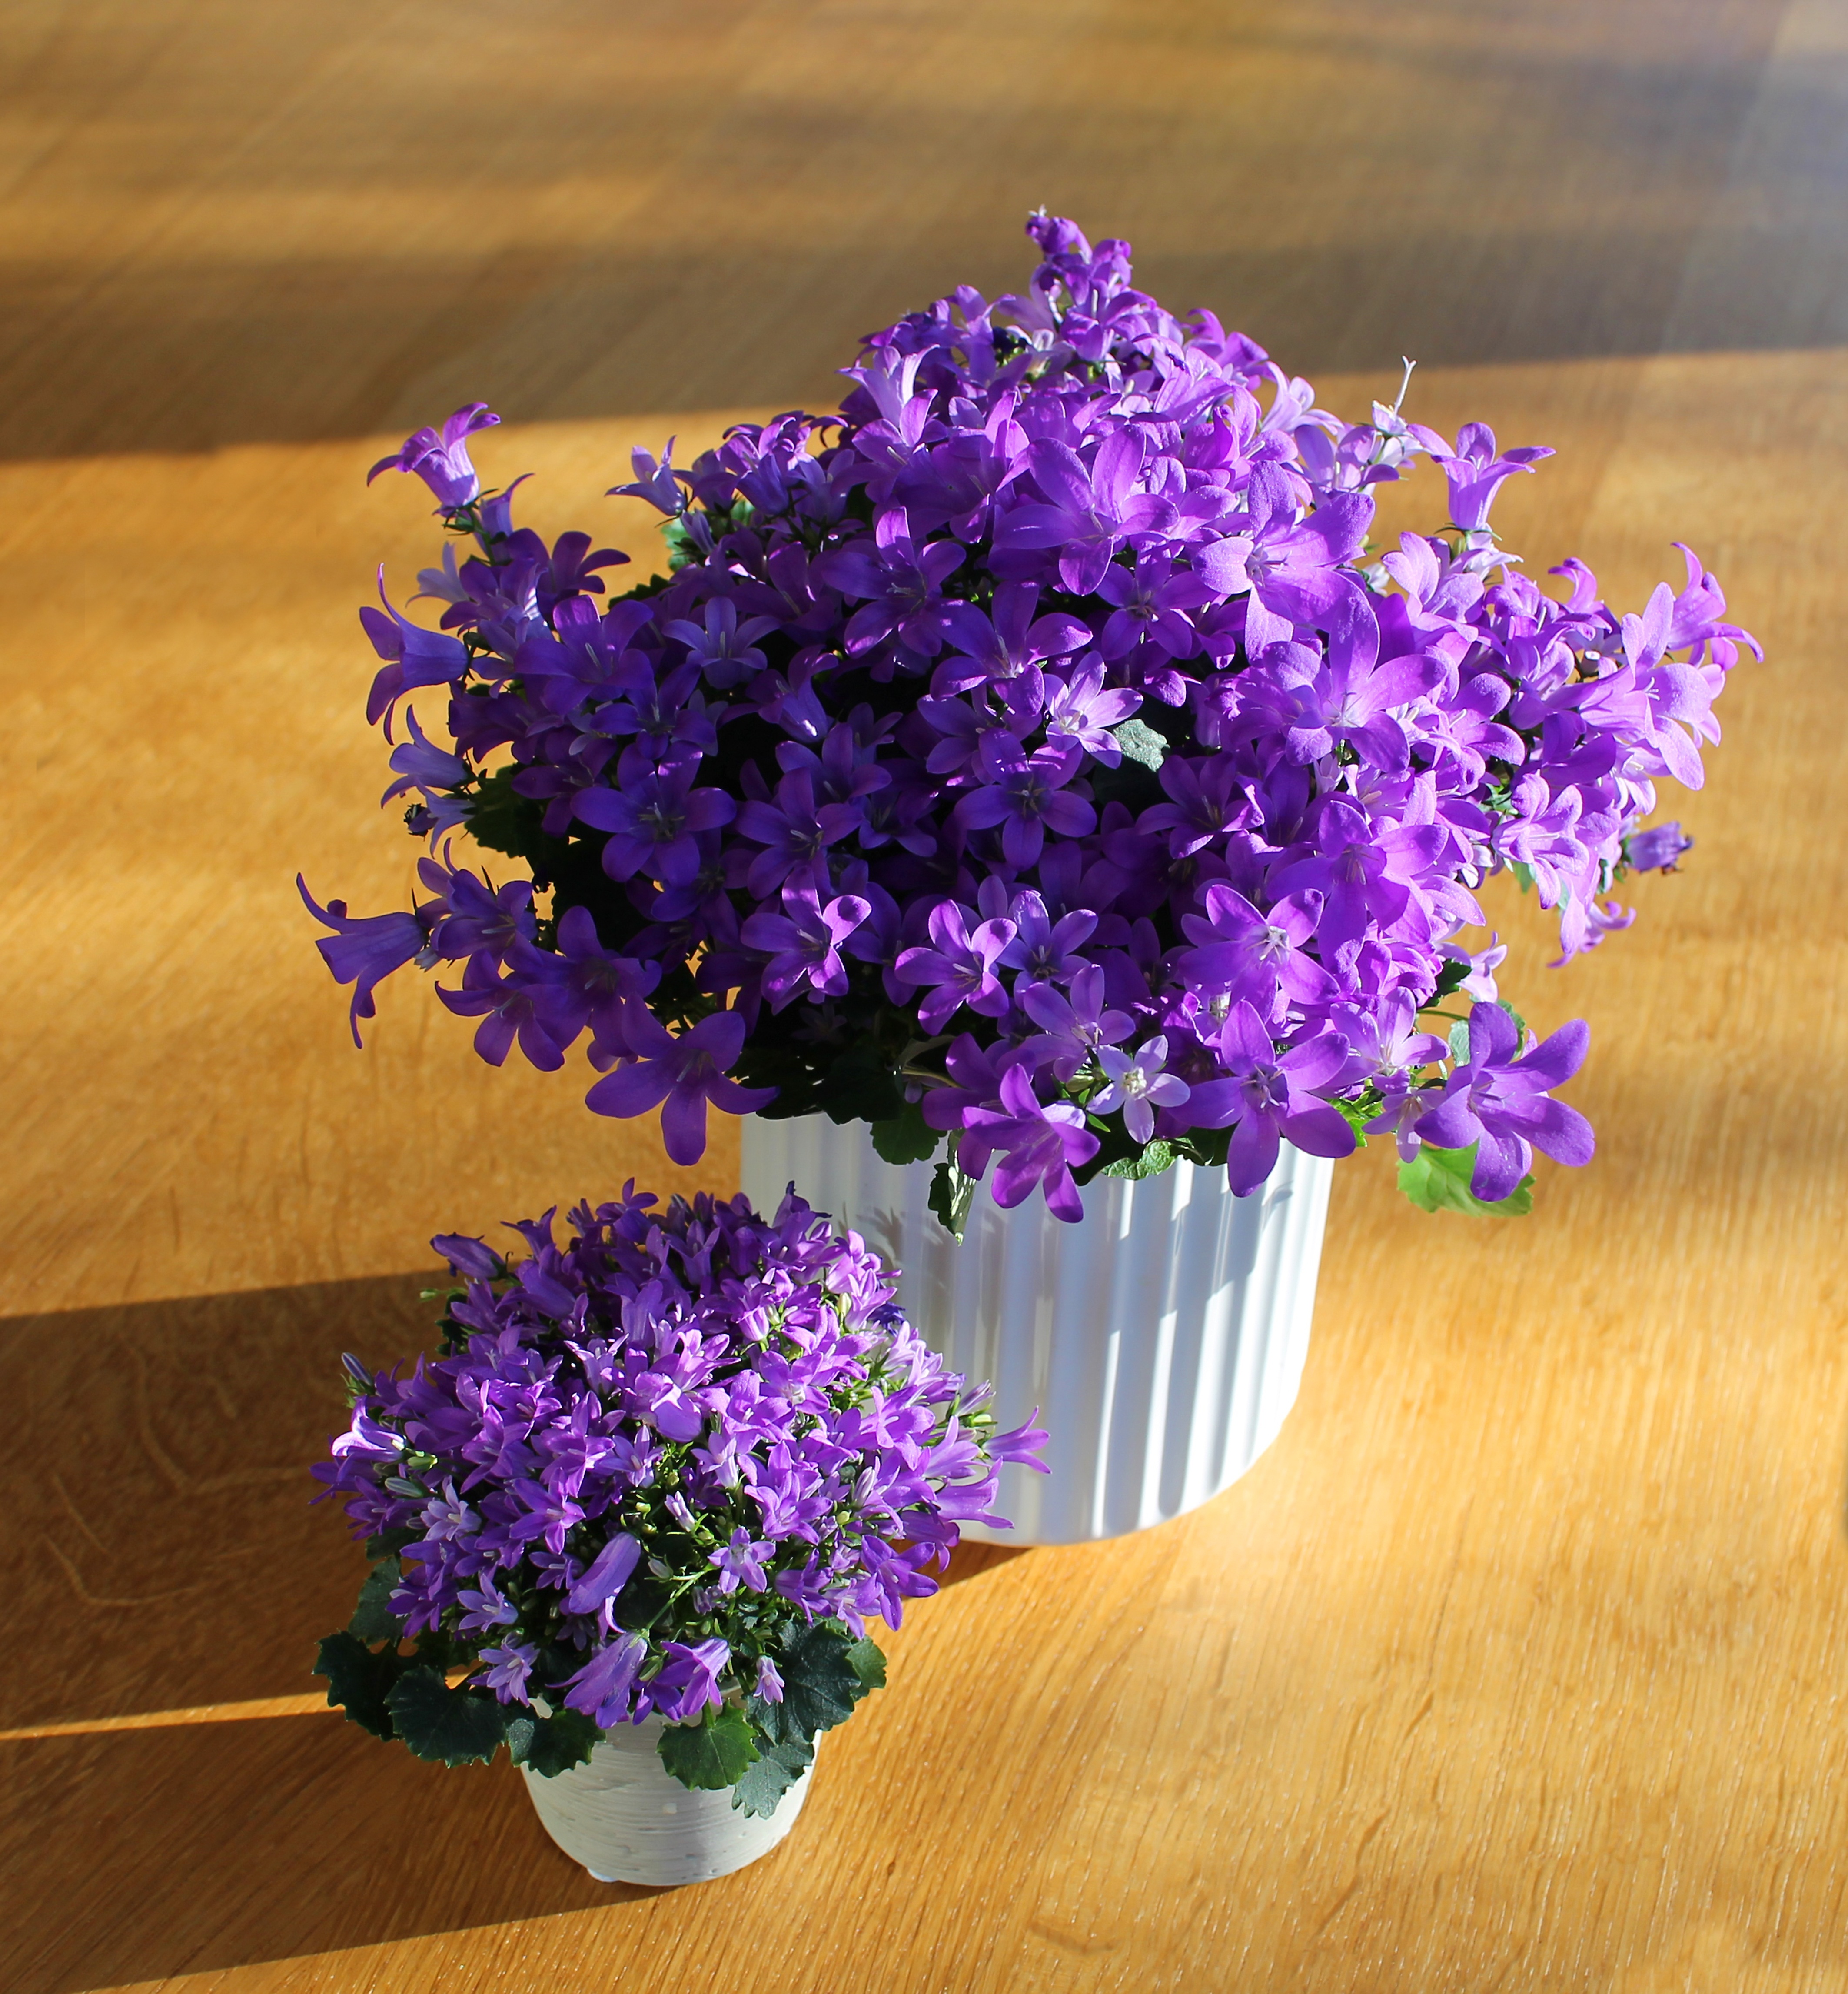
plant, flower, purple, blue, flora, lavender, potted plant, painting, flowers, purple flowers, house plant, lilac, floristry, table decoration, flowering plant, flower bouquet, cut flowers, flowerpots, land plant, english lavender, mother and baby plant